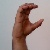
The image shows a hand gesture representing the letter 'C' in Indian Sign Language.